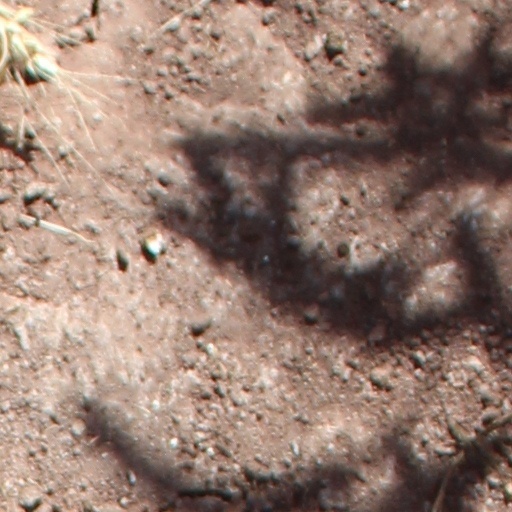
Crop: wheat